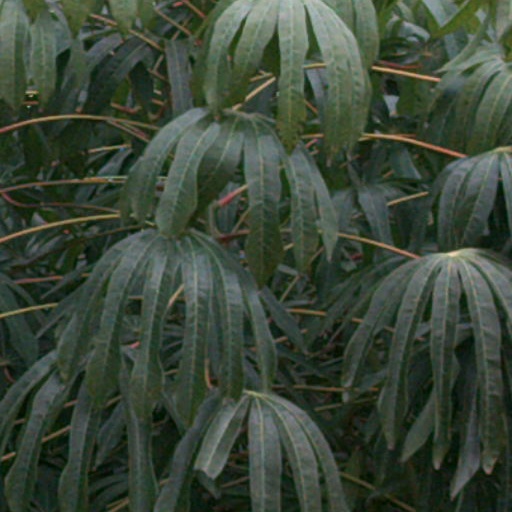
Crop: cassava